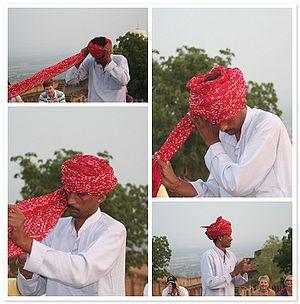
Le turban est un couvre-chef volumineux d'origine asiatique constitué d'une longue écharpe enroulée autour du crâne ou d'un chapeau.